Lörrach Schwarzwaldstraße station

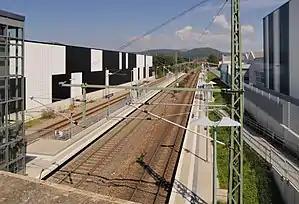
The station in 2010

Lörrach Schwarzwaldstraße station is a railway station in the municipality of Lörrach, in Baden-Württemberg, Germany. It is located on standard gauge Wiese Valley Railway of Deutsche Bahn.